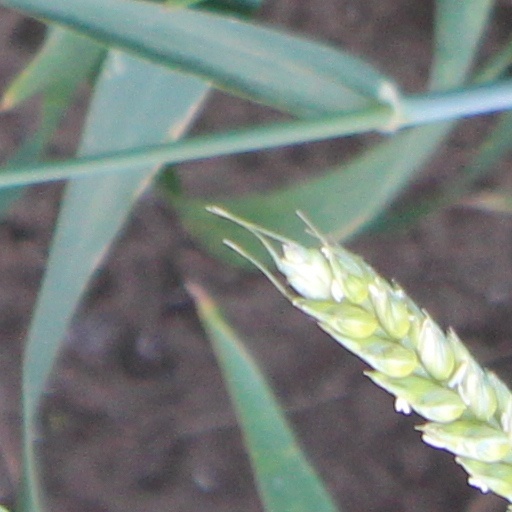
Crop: wheat